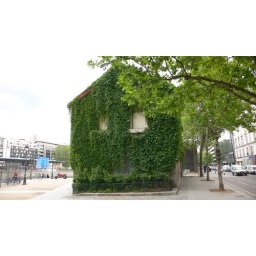
green house in Paris